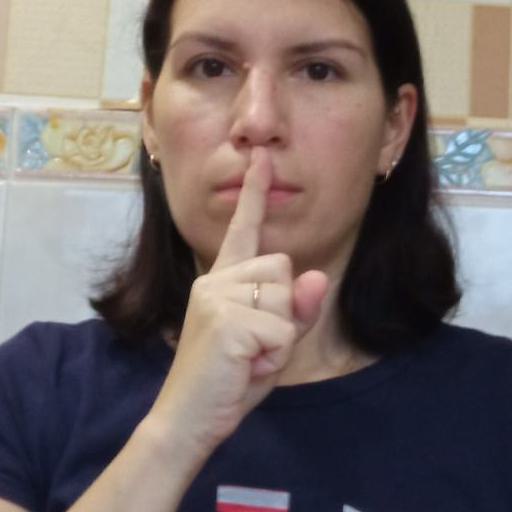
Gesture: mute